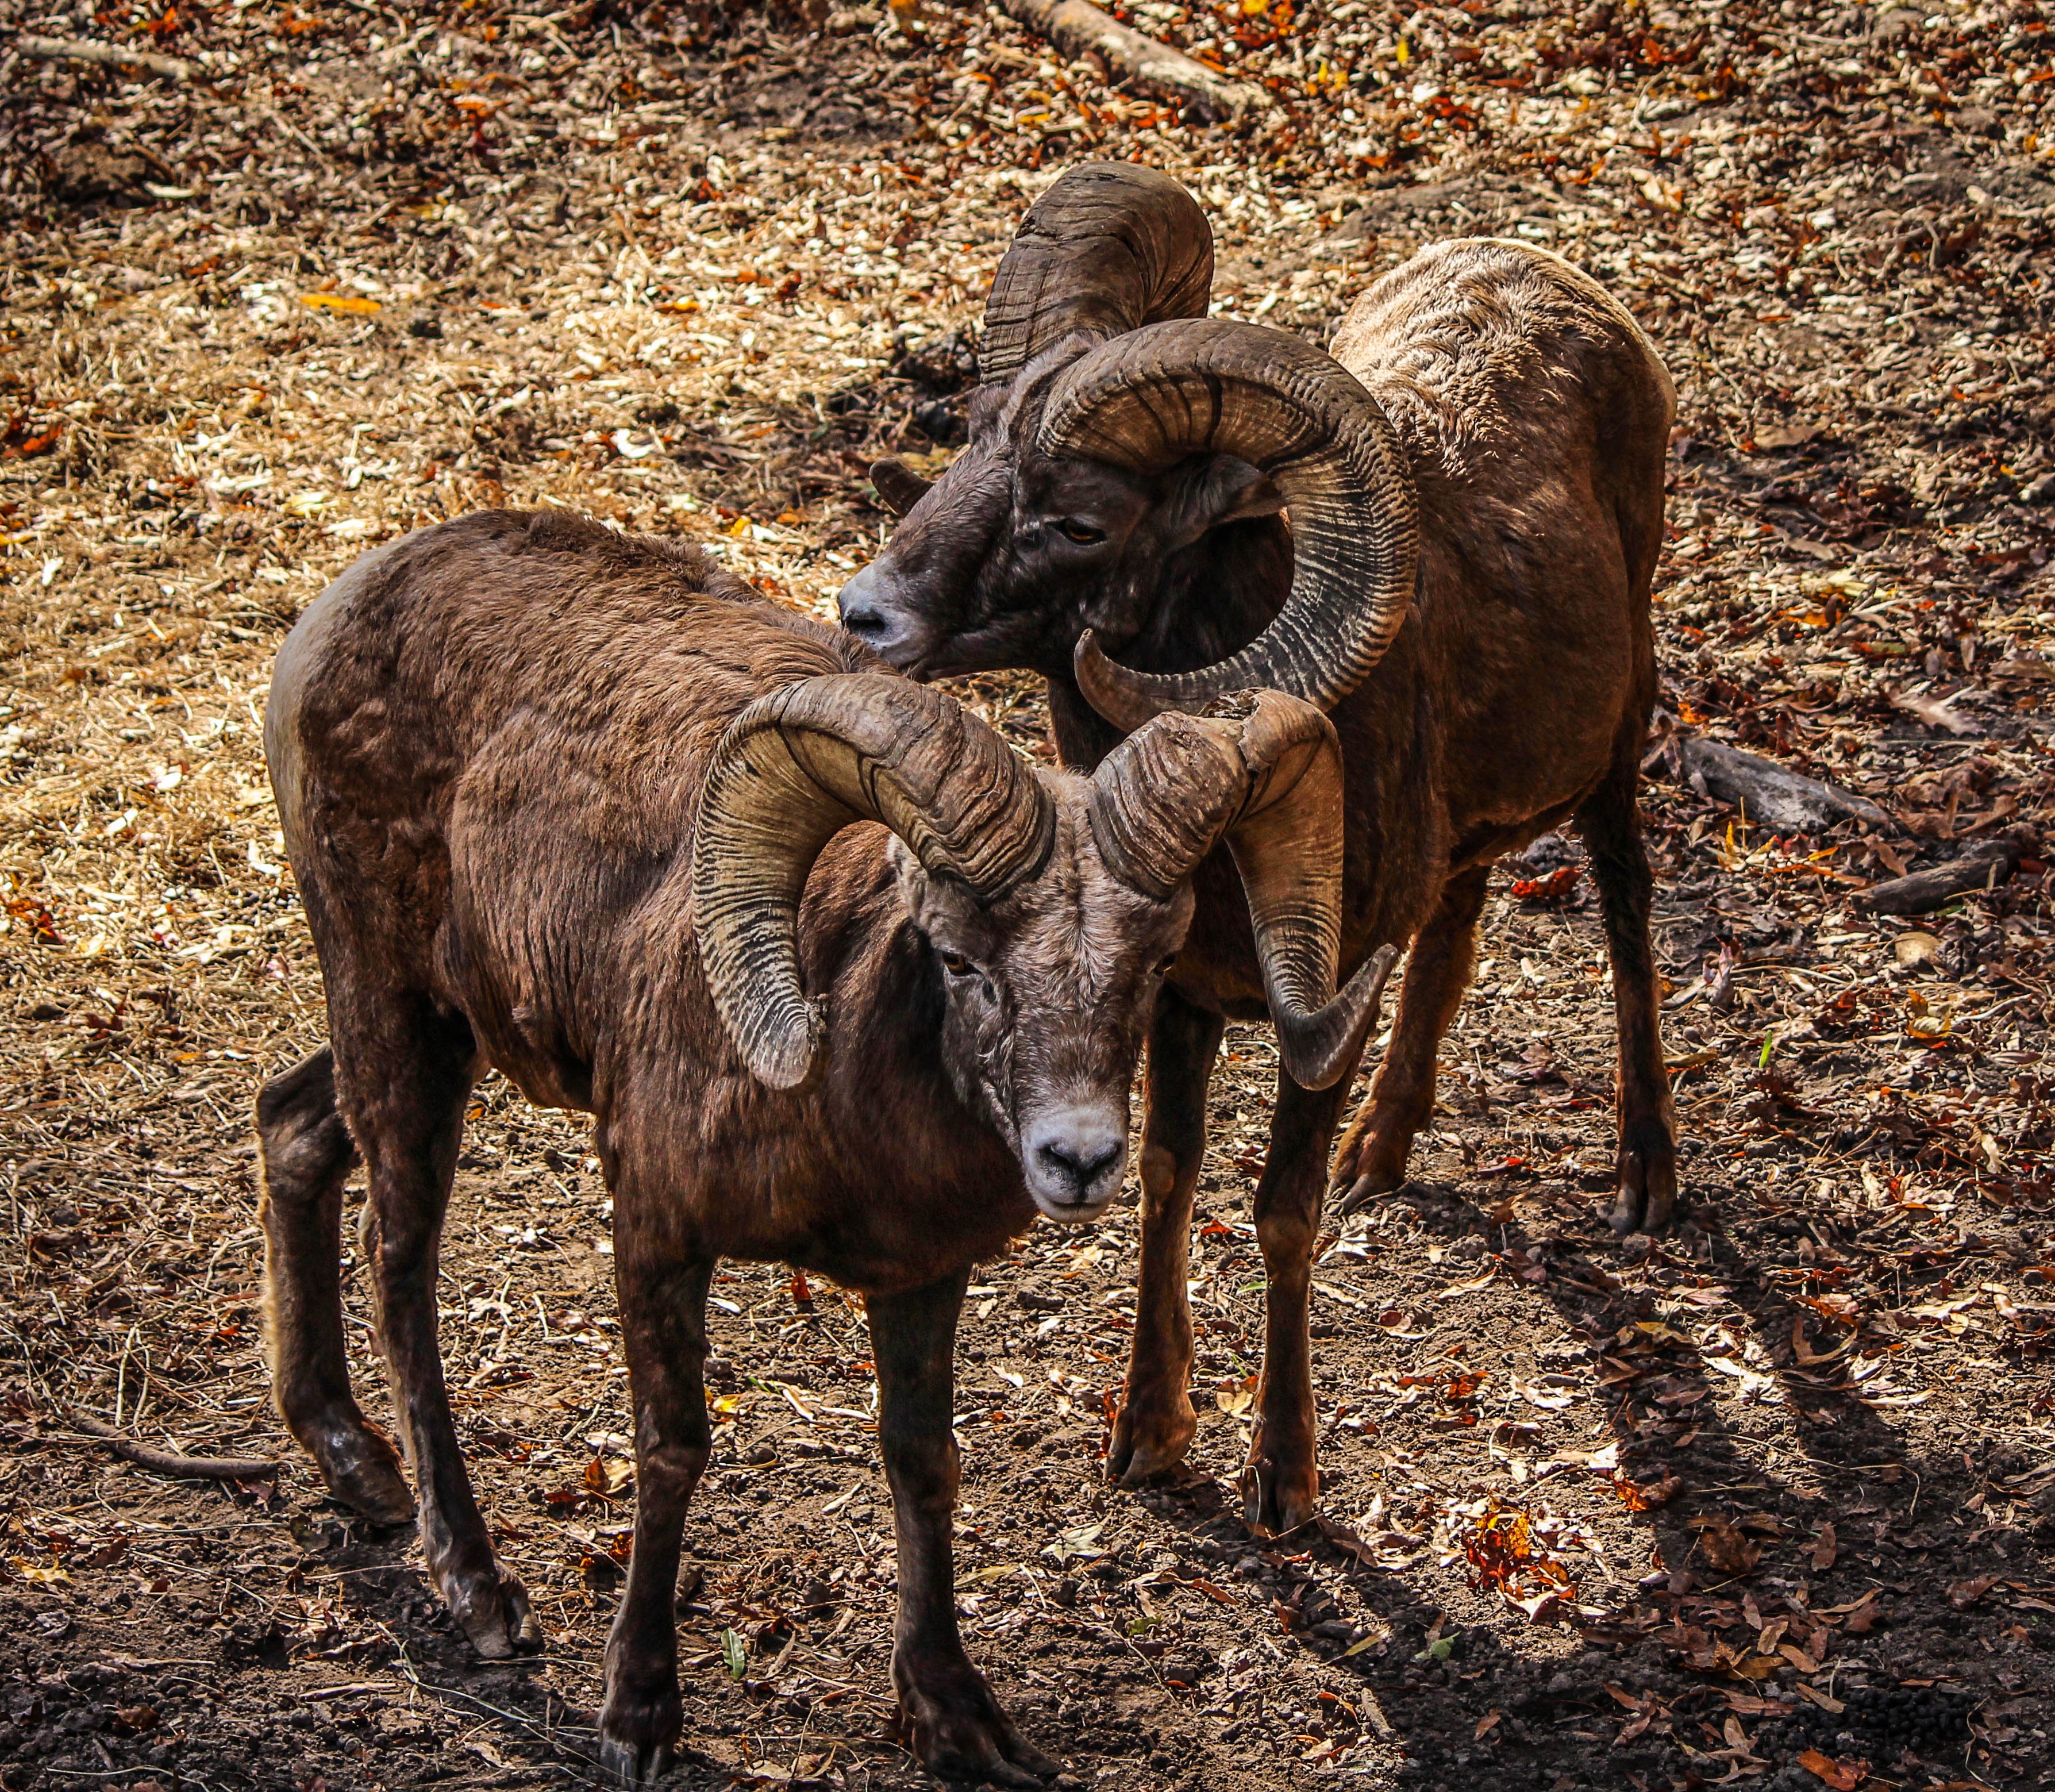
nature, wilderness, animal, wildlife, wild, environment, deer, horn, sheep, mammal, fauna, outdoors, zoology, sheeps, rams, species, bighorn, barbary sheep, bighorn sheep, cattle like mammal, argali, ovis canadenis, rocky mountain sheep